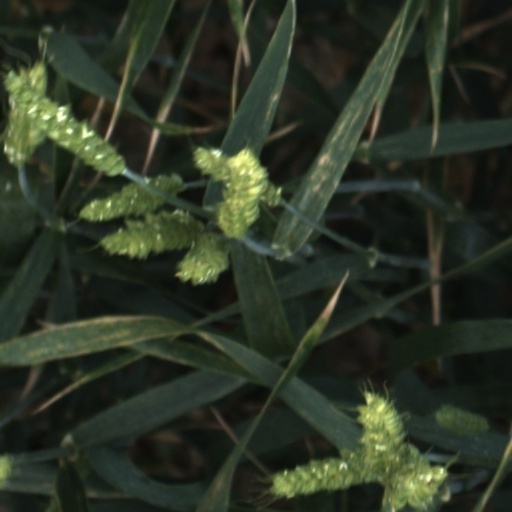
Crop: wheat